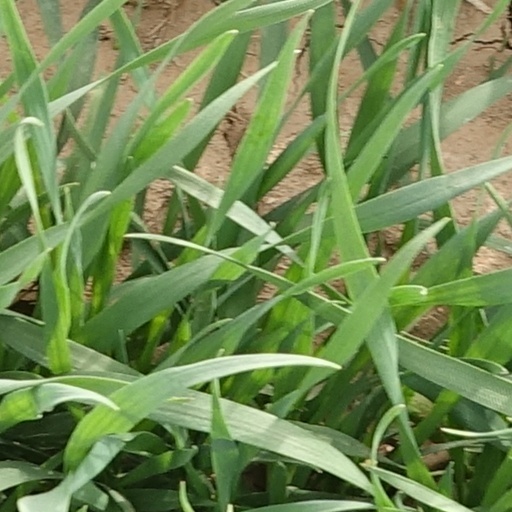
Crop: wheat